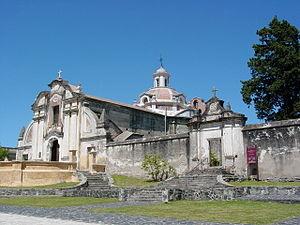
Cet article recense les monuments historiques de la province de Córdoba, en Argentine.
L'estancia d'Alta Gracia est une ancienne réduction jésuite, située dans la ville d'Alta Gracia en Argentine, transformée en musée en 1972 et classée au Patrimoine mondial de l’humanité en l'an 2000.
La province de Córdoba est une province de l'Argentine. Située dans le centre-nord du pays, elle est parfois appelée le « Cœur de l'Argentine ». Sa capitale est Córdoba, la deuxième plus grande ville du pays. La province a une superficie de 165 321 km² et une population de 3 567 654 habitants en 2015, ce qui en fait la deuxième province la plus peuplée du pays, après celle de Buenos Aires.